Great Comet of 1843

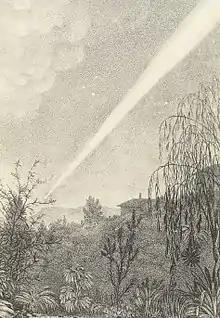
A painting of the Great Comet of 1843, as seen from Tasmania, by Mary Morton Allport

The Great Comet of 1843, formally designated C/1843 D1 and 1843 I, was a long-period comet which became very bright in March 1843 (it is also known as the Great March Comet). It was discovered on February 5, 1843, and rapidly brightened to become a great comet. It was a member of the Kreutz Sungrazers, a family of comets resulting from the breakup of a parent comet (X/1106 C1) into multiple fragments in about 1106. These comets pass extremely close to the surface of the Sun—within a few solar radii—and often become very bright as a result.